Smell-O-Vision

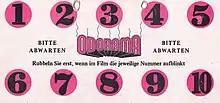
German card from the film "Polyester"

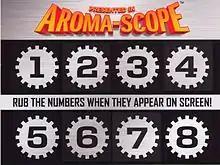
Aroma-Scope card for ""

In homage to Smell-O-Vision, American film director John Waters released an enhanced "Odorama" version of his film "Polyester" in 1981. Waters included scratch and sniff cards that the audience could use while watching the movie. Each card contained ten numbered spots that were scratched when that number flashed in the bottom right corner of the screen. Although this approach solved the problems inherent in previous attempts at this technology, it did not gain widespread usage for other films. The idea, however, was duplicated four times: firstly in the UK by ITV in June 1985 when an edition of science programme "The Real World" and Saturday morning children's programme "No. 73" were both aired in "Aromavision" with accompanying "Aromapack" scratch and sniff cards distributed with listings magazine TVTimes; the second time in the mid-1980s when MTV aired "Scent of Mystery" in conjunction with a convenience store promotion that offered scratch and sniff cards; the third time was the 2003 animated film "Rugrats Go Wild", the makers of which claimed it was a homage to Waters. The fourth time was with the fourth installment of the "Spy Kids" movie series, in which scratch n' sniff cards were given to movie goers, who were instructed to scratch the number as it came up on screen.